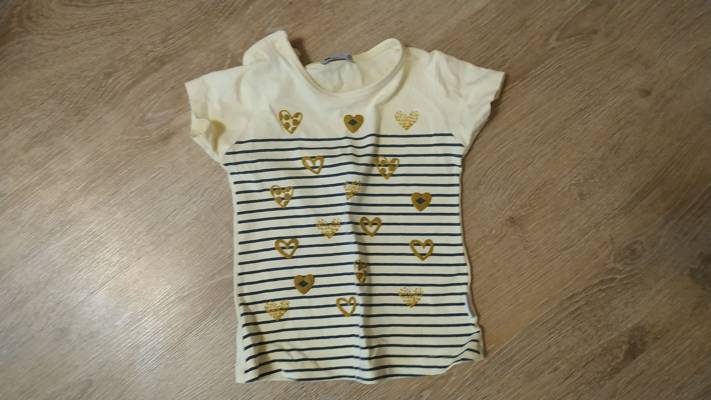
Waste category: clothes